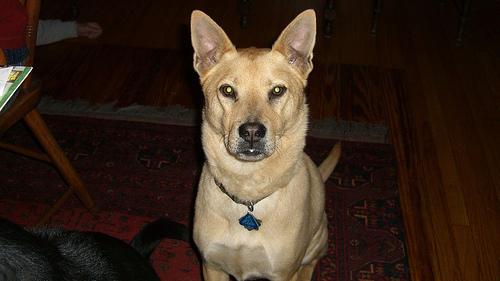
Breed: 217-n000079-dingo